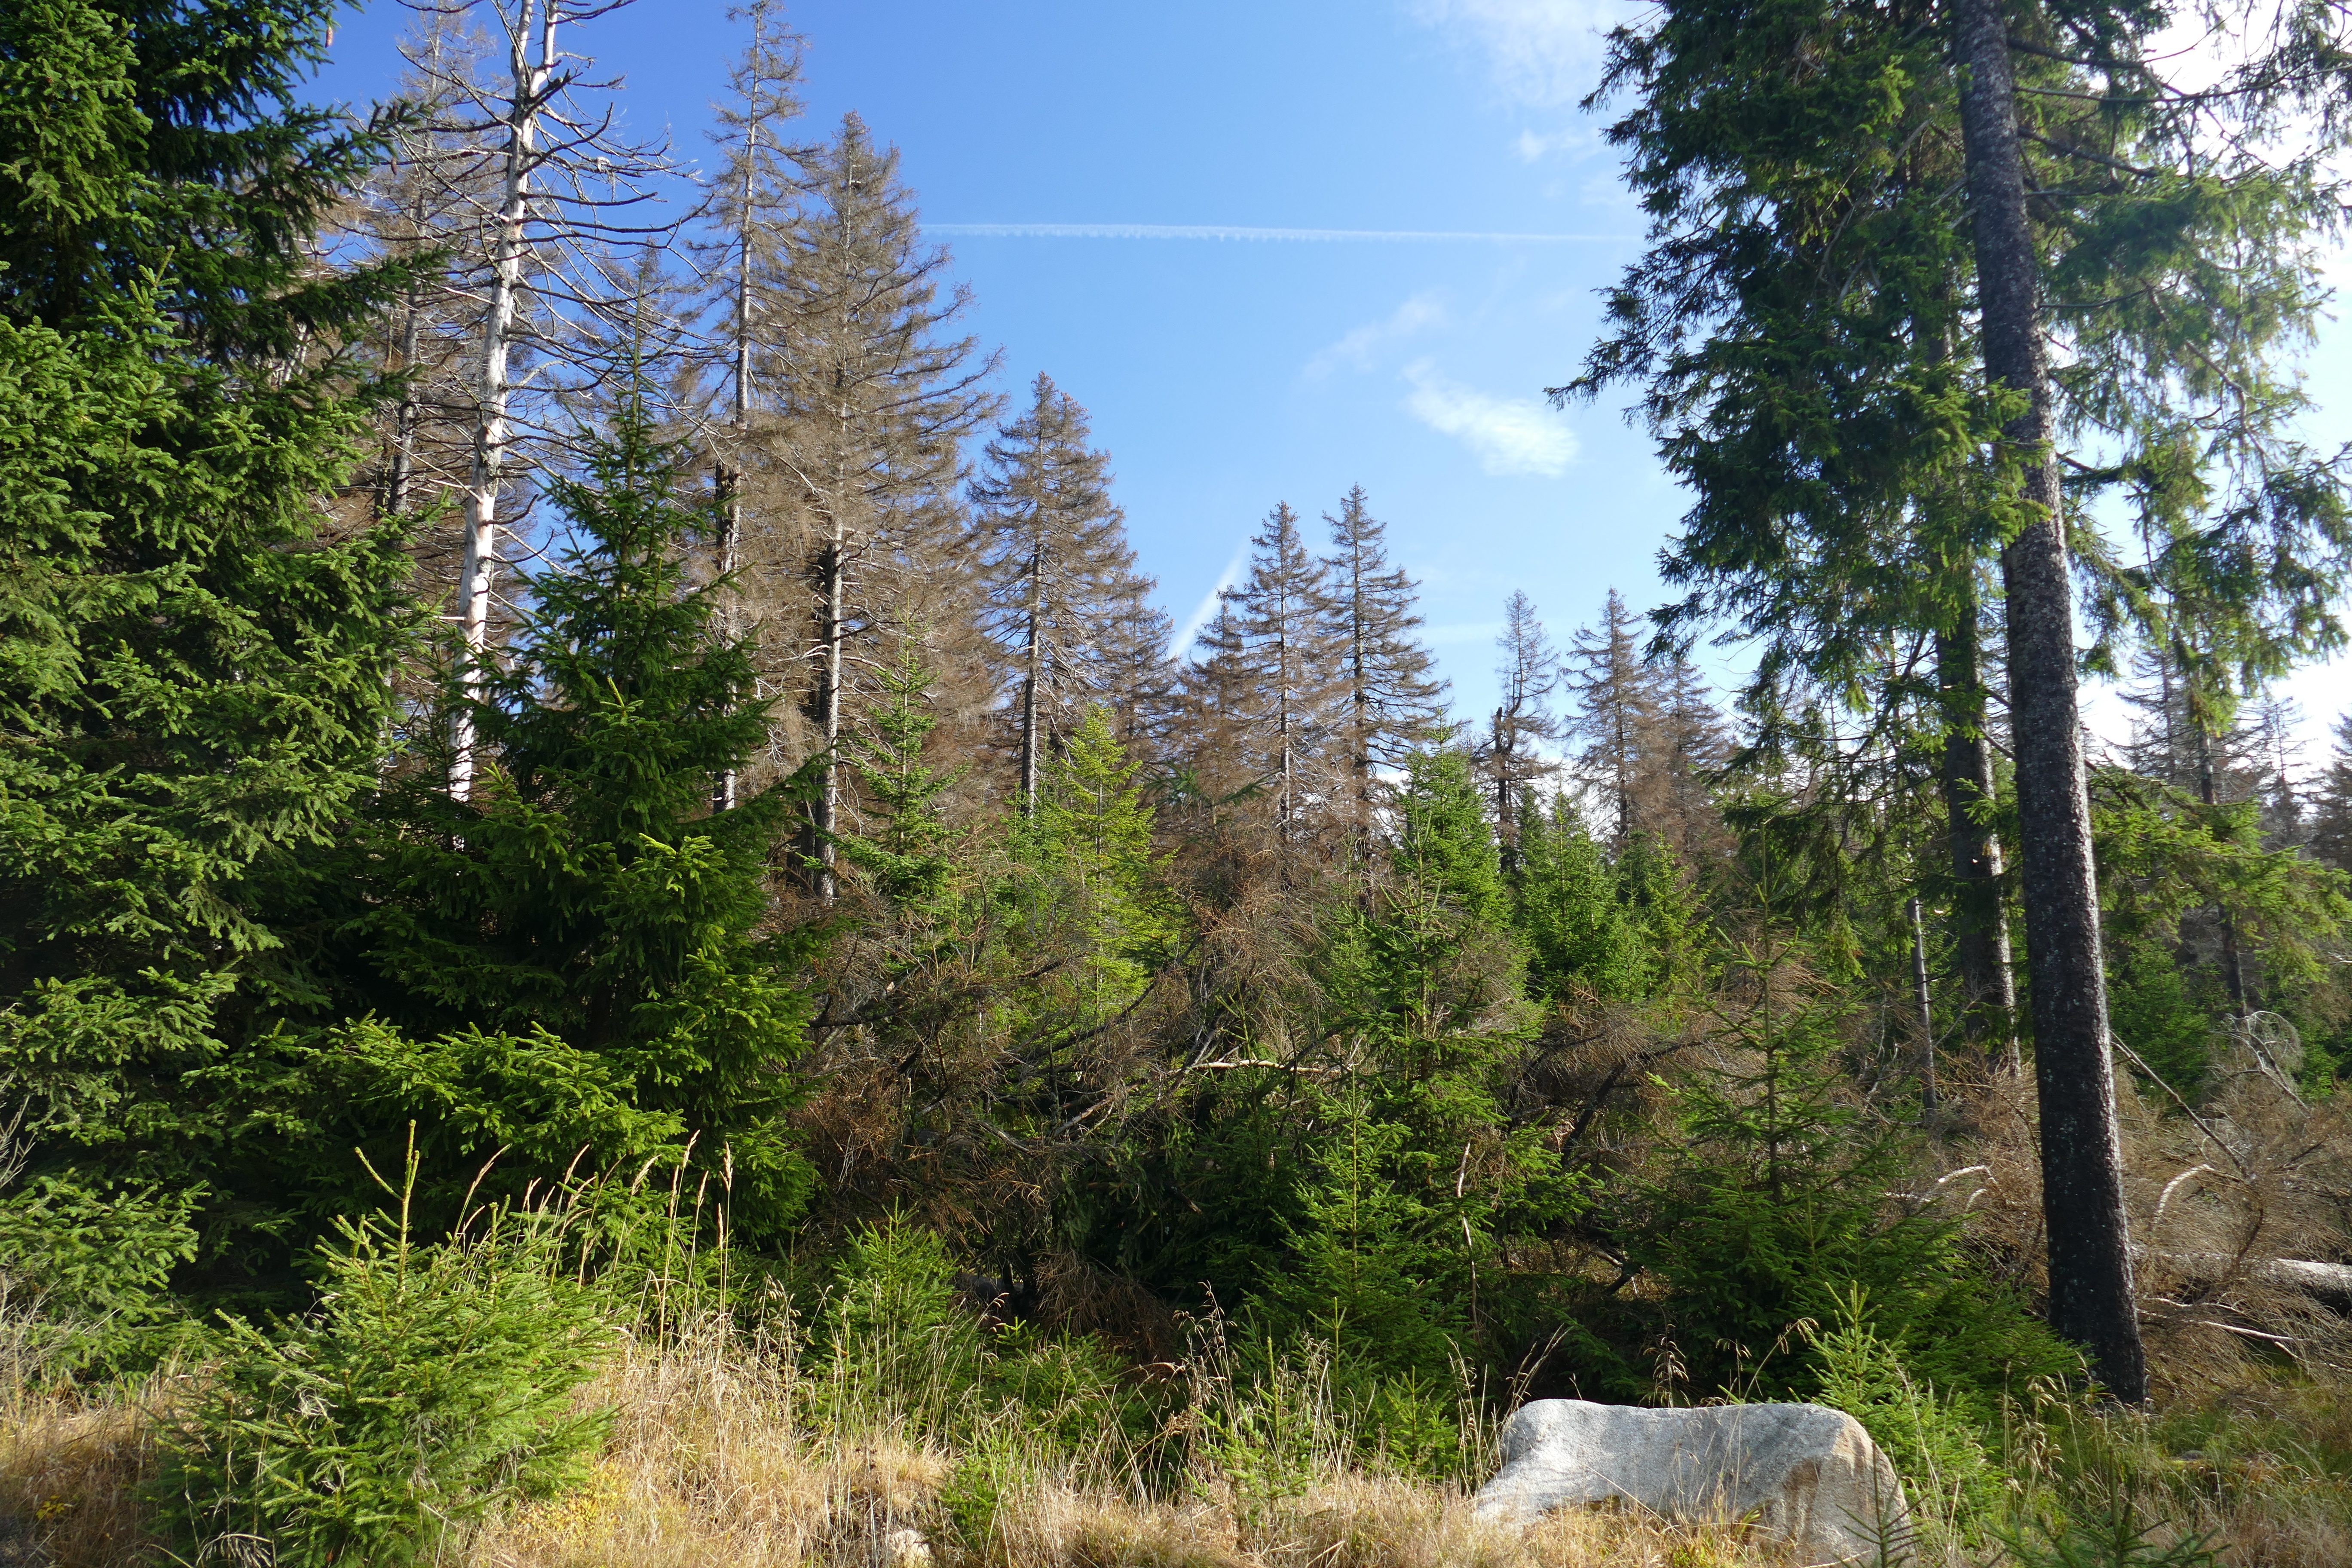
tree, nature, forest, wilderness, walking, mountain, sky, trail, live, blue, death, ridge, leaves, clouds, spruce, vegetation, woodland, habitat, contrasts, end, ecosystem, waldsterben, at the beginning, biome, reafforestation, natural environment, temperate broadleaf and mixed forest, temperate coniferous forest